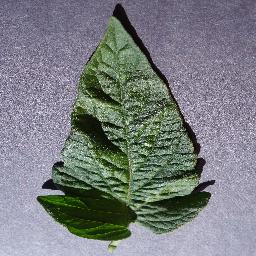
Label: Tomato___healthy